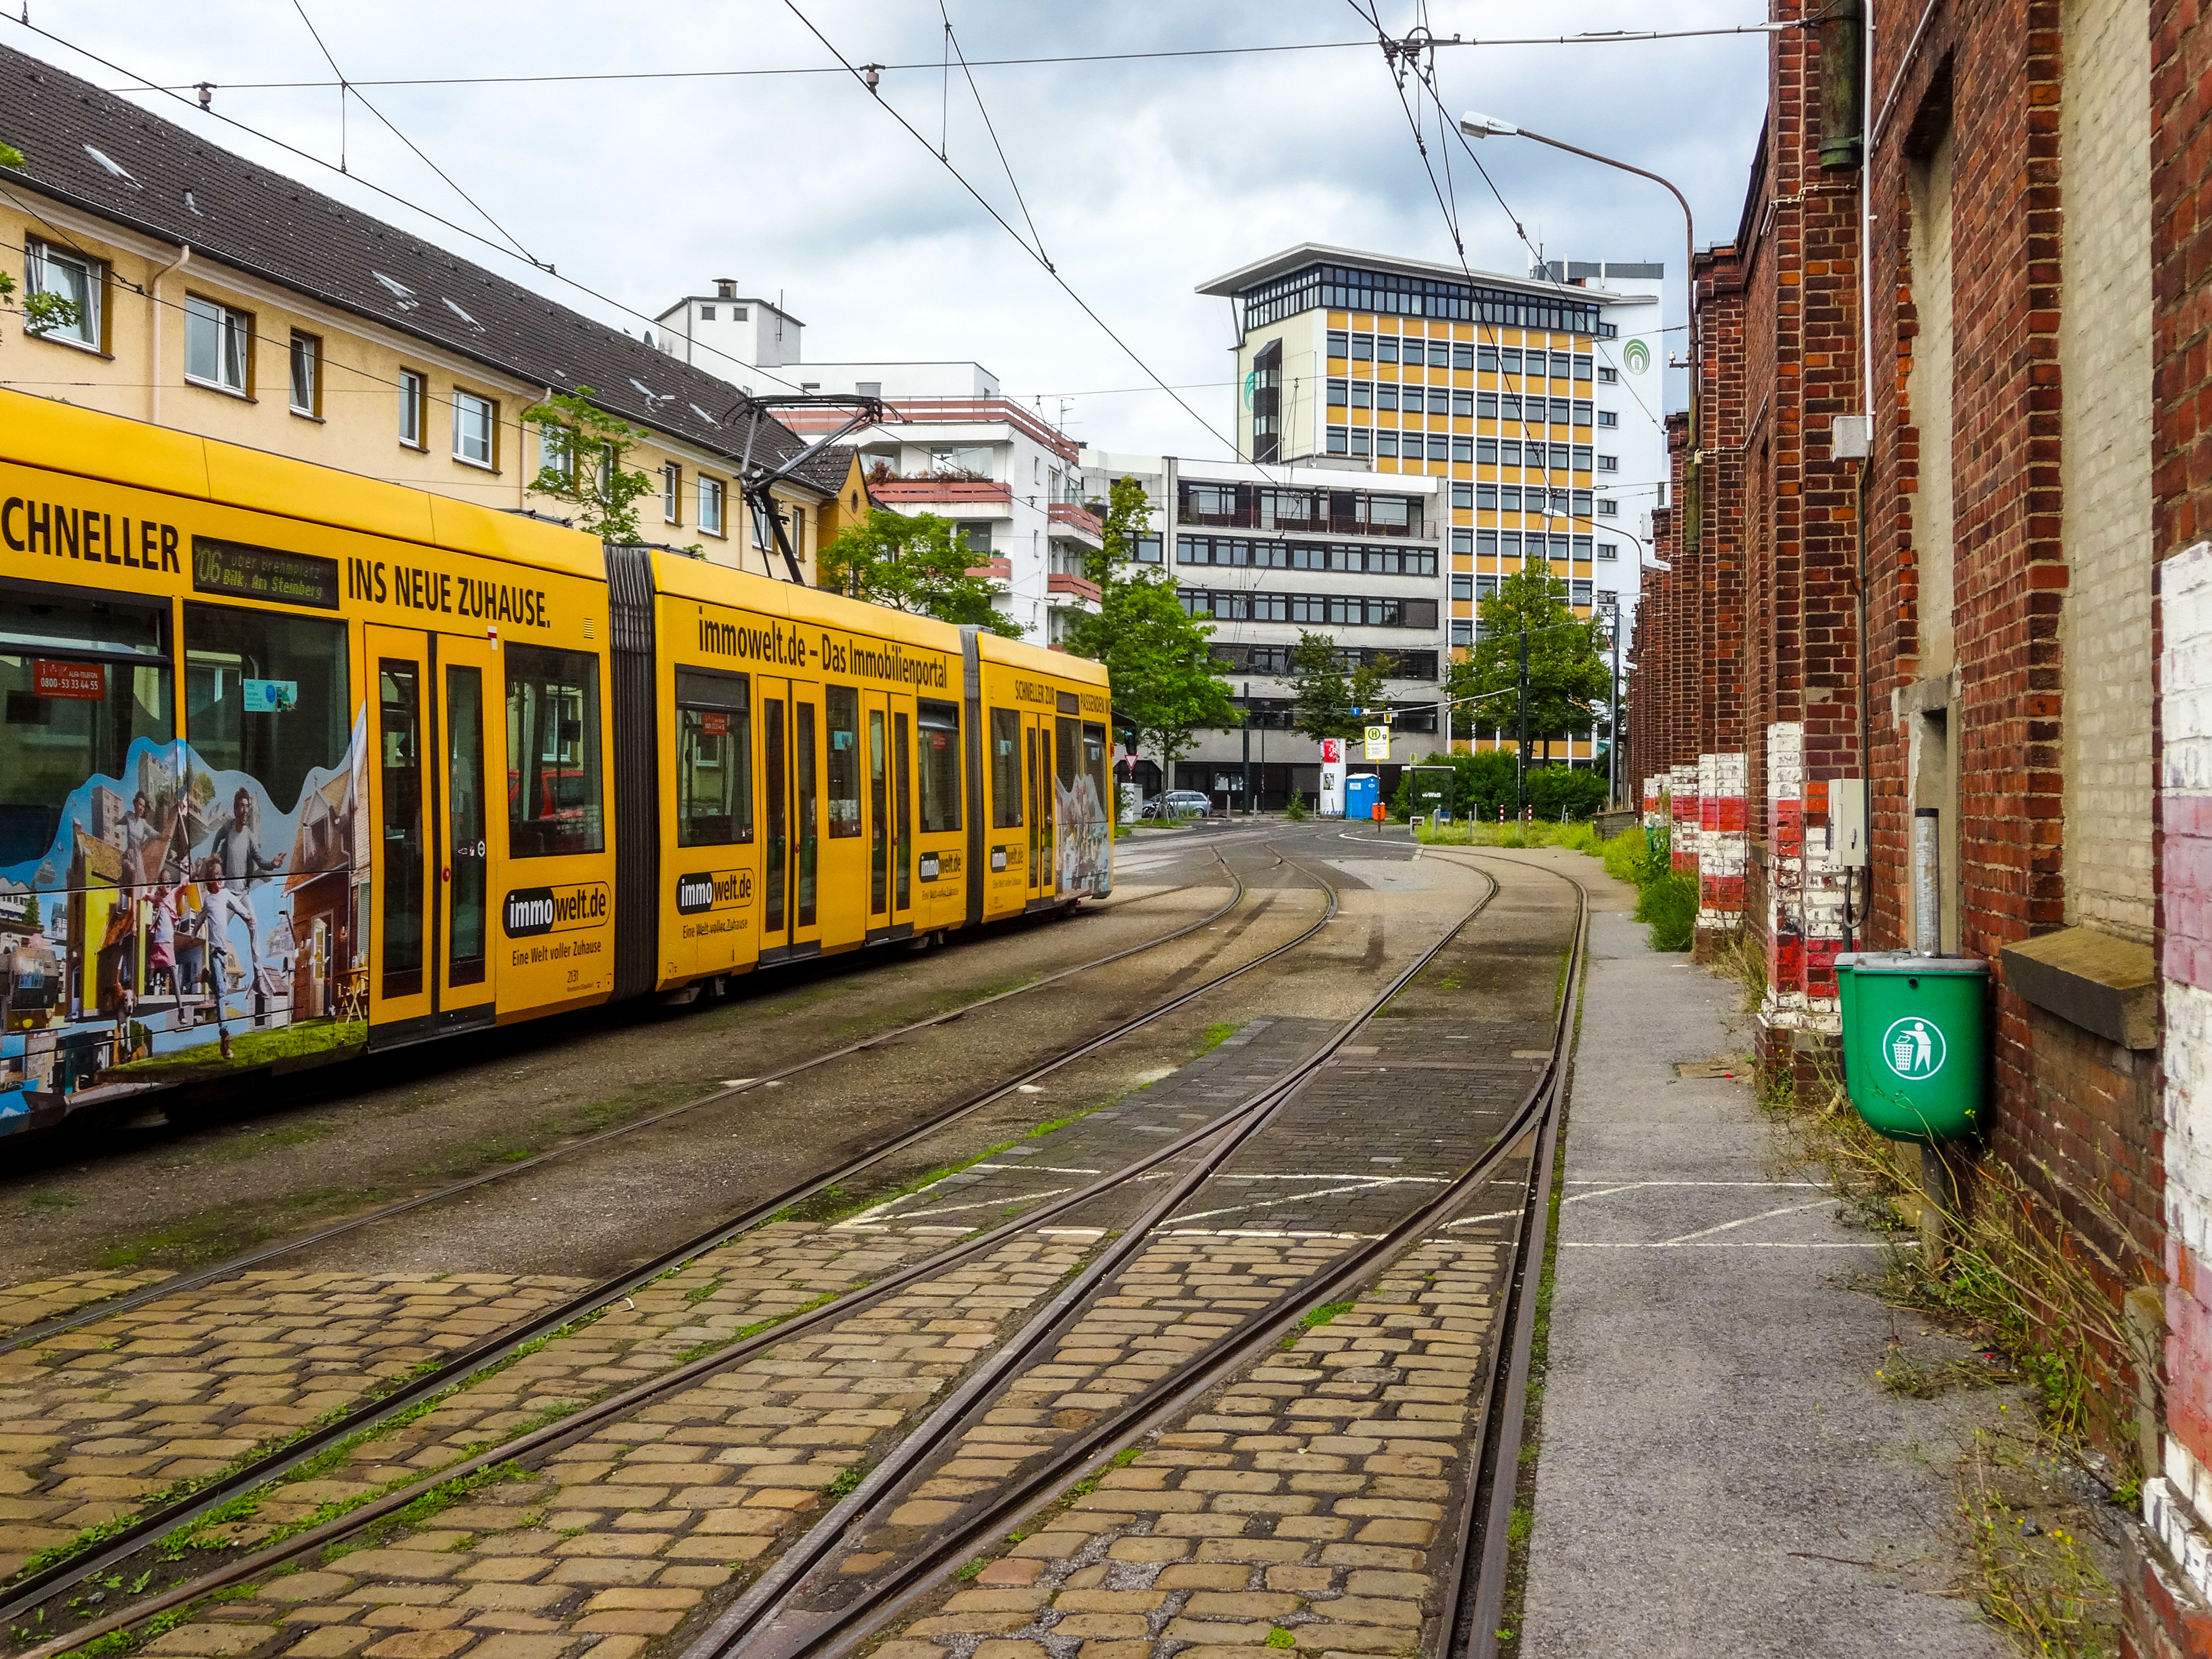
dusseldorf, tram, rails, duesseldorf, city, houses, building, architecture, modern, facade, urban, perspective, germany, wires, train, vehicle, cloud, nature, sky, plant, electricity, track, mode of transport, railway, rolling stock, tree, rolling, neighbourhood, thoroughfare, urban design, residential area, waste container, public transport, metropolis, locomotive, road, electrical supply, overhead power line, passenger car, mixed use, public utility, electric blue, suburb, road surface, street, railroad car, train station, downtown, sidewalk, lane, metal, brick, metro, pedestrian, cable car, electrical network, flooring, electric locomotive, transport, apartment, cobblestone